Japanese destroyer Yamakaze (1911)

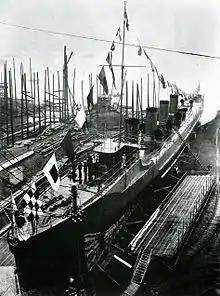
"Yamakaze" launch at Mitsubishi Nagasaki, 1911

The "Umikaze"-class ships were based largely on the Royal Navy destroyers . In terms of displacement, each vessel was almost three times larger than the previous destroyers in the Japanese Navy.